Loompanics

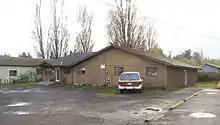
Former "world headquarters" of Loompanics in Port Townsend, Washington

In addition to Loompanics' large annual catalog of all its stock, Loompanics regularly mailed its customers a thinner quarterly supplement featuring a selection of books interspersed with articles about government propaganda and conspiracies, and/or underground resistance. The large, therefore, costly $5 catalog was never free in the US unless accompanied by a paid order. The catalog was also offered internationally for a price determined by country of delivery. The cost, if any, for the quarterly supplements has yet to be confirmed historically by any voluntary open source contributors.[details/clarification welcome] The addressing side of the cover included a World War II American graphic of an eagle carrying a stack of volumes and the slogan, "Our men want books!"